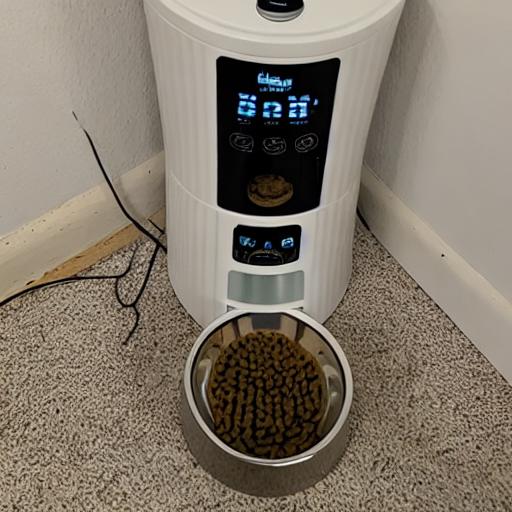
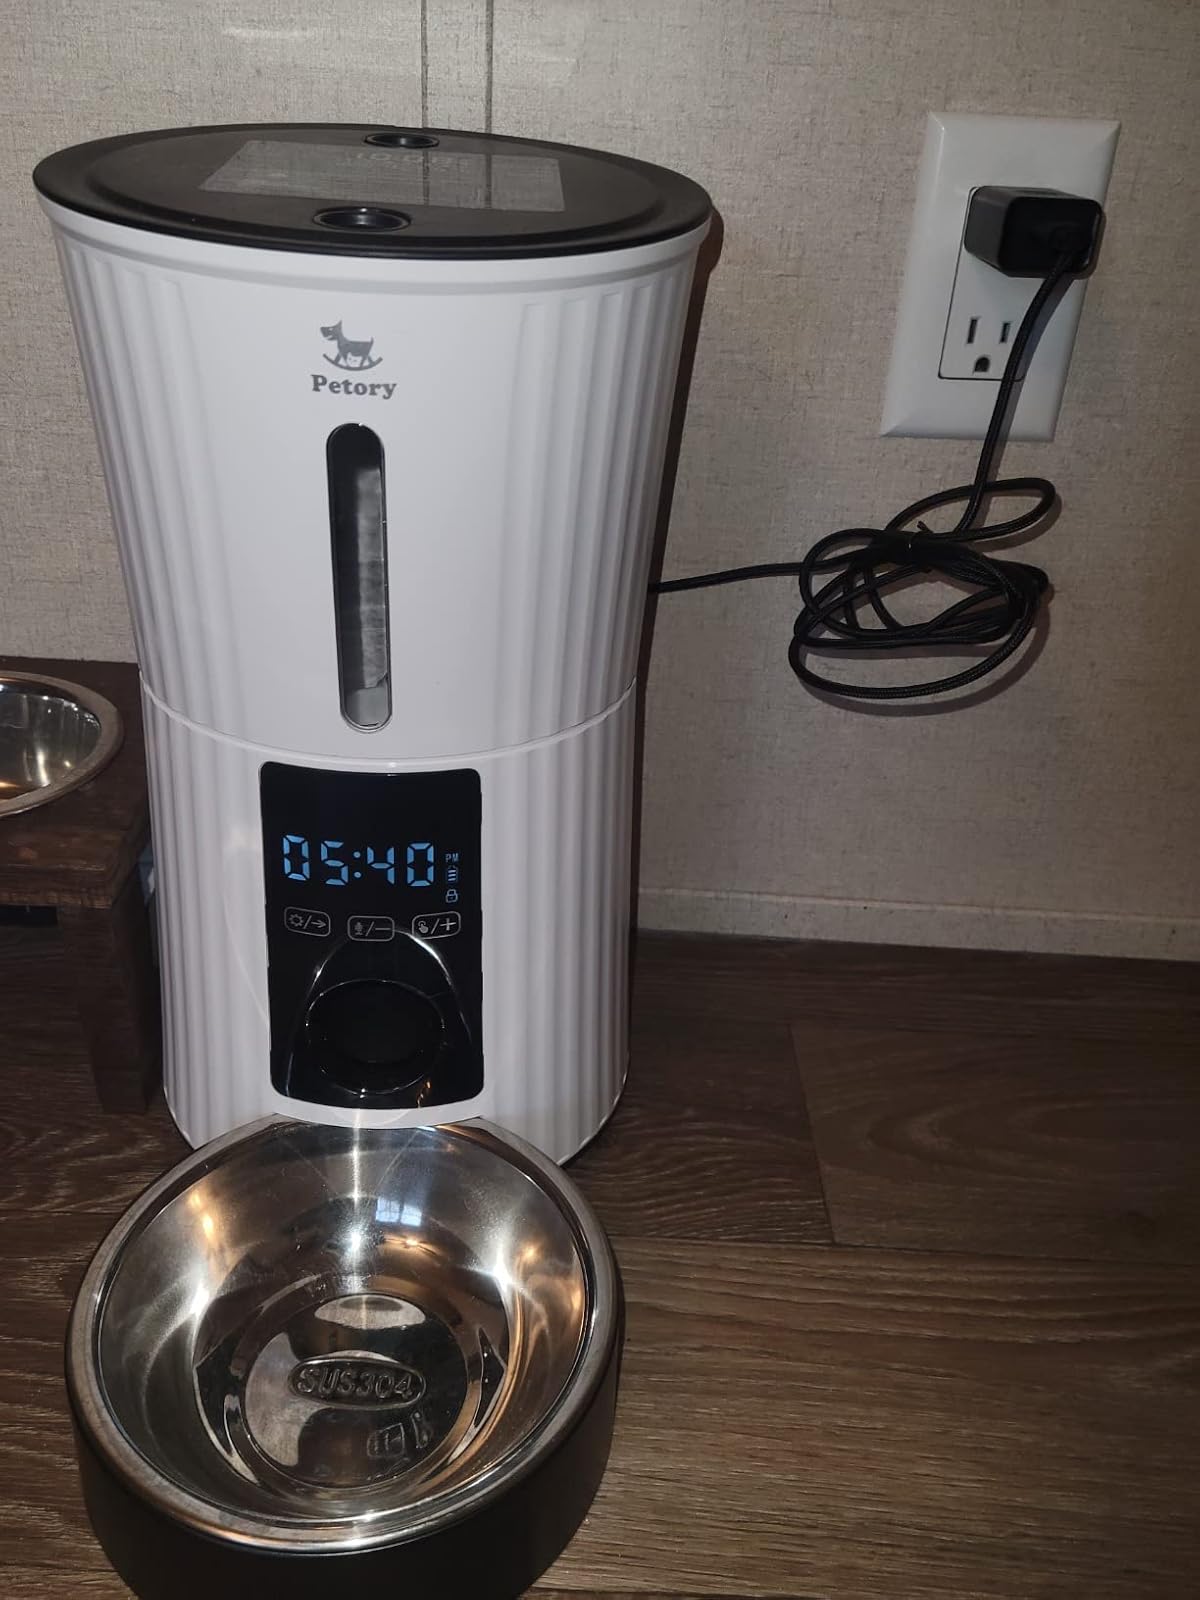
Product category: items_feeder
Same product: no